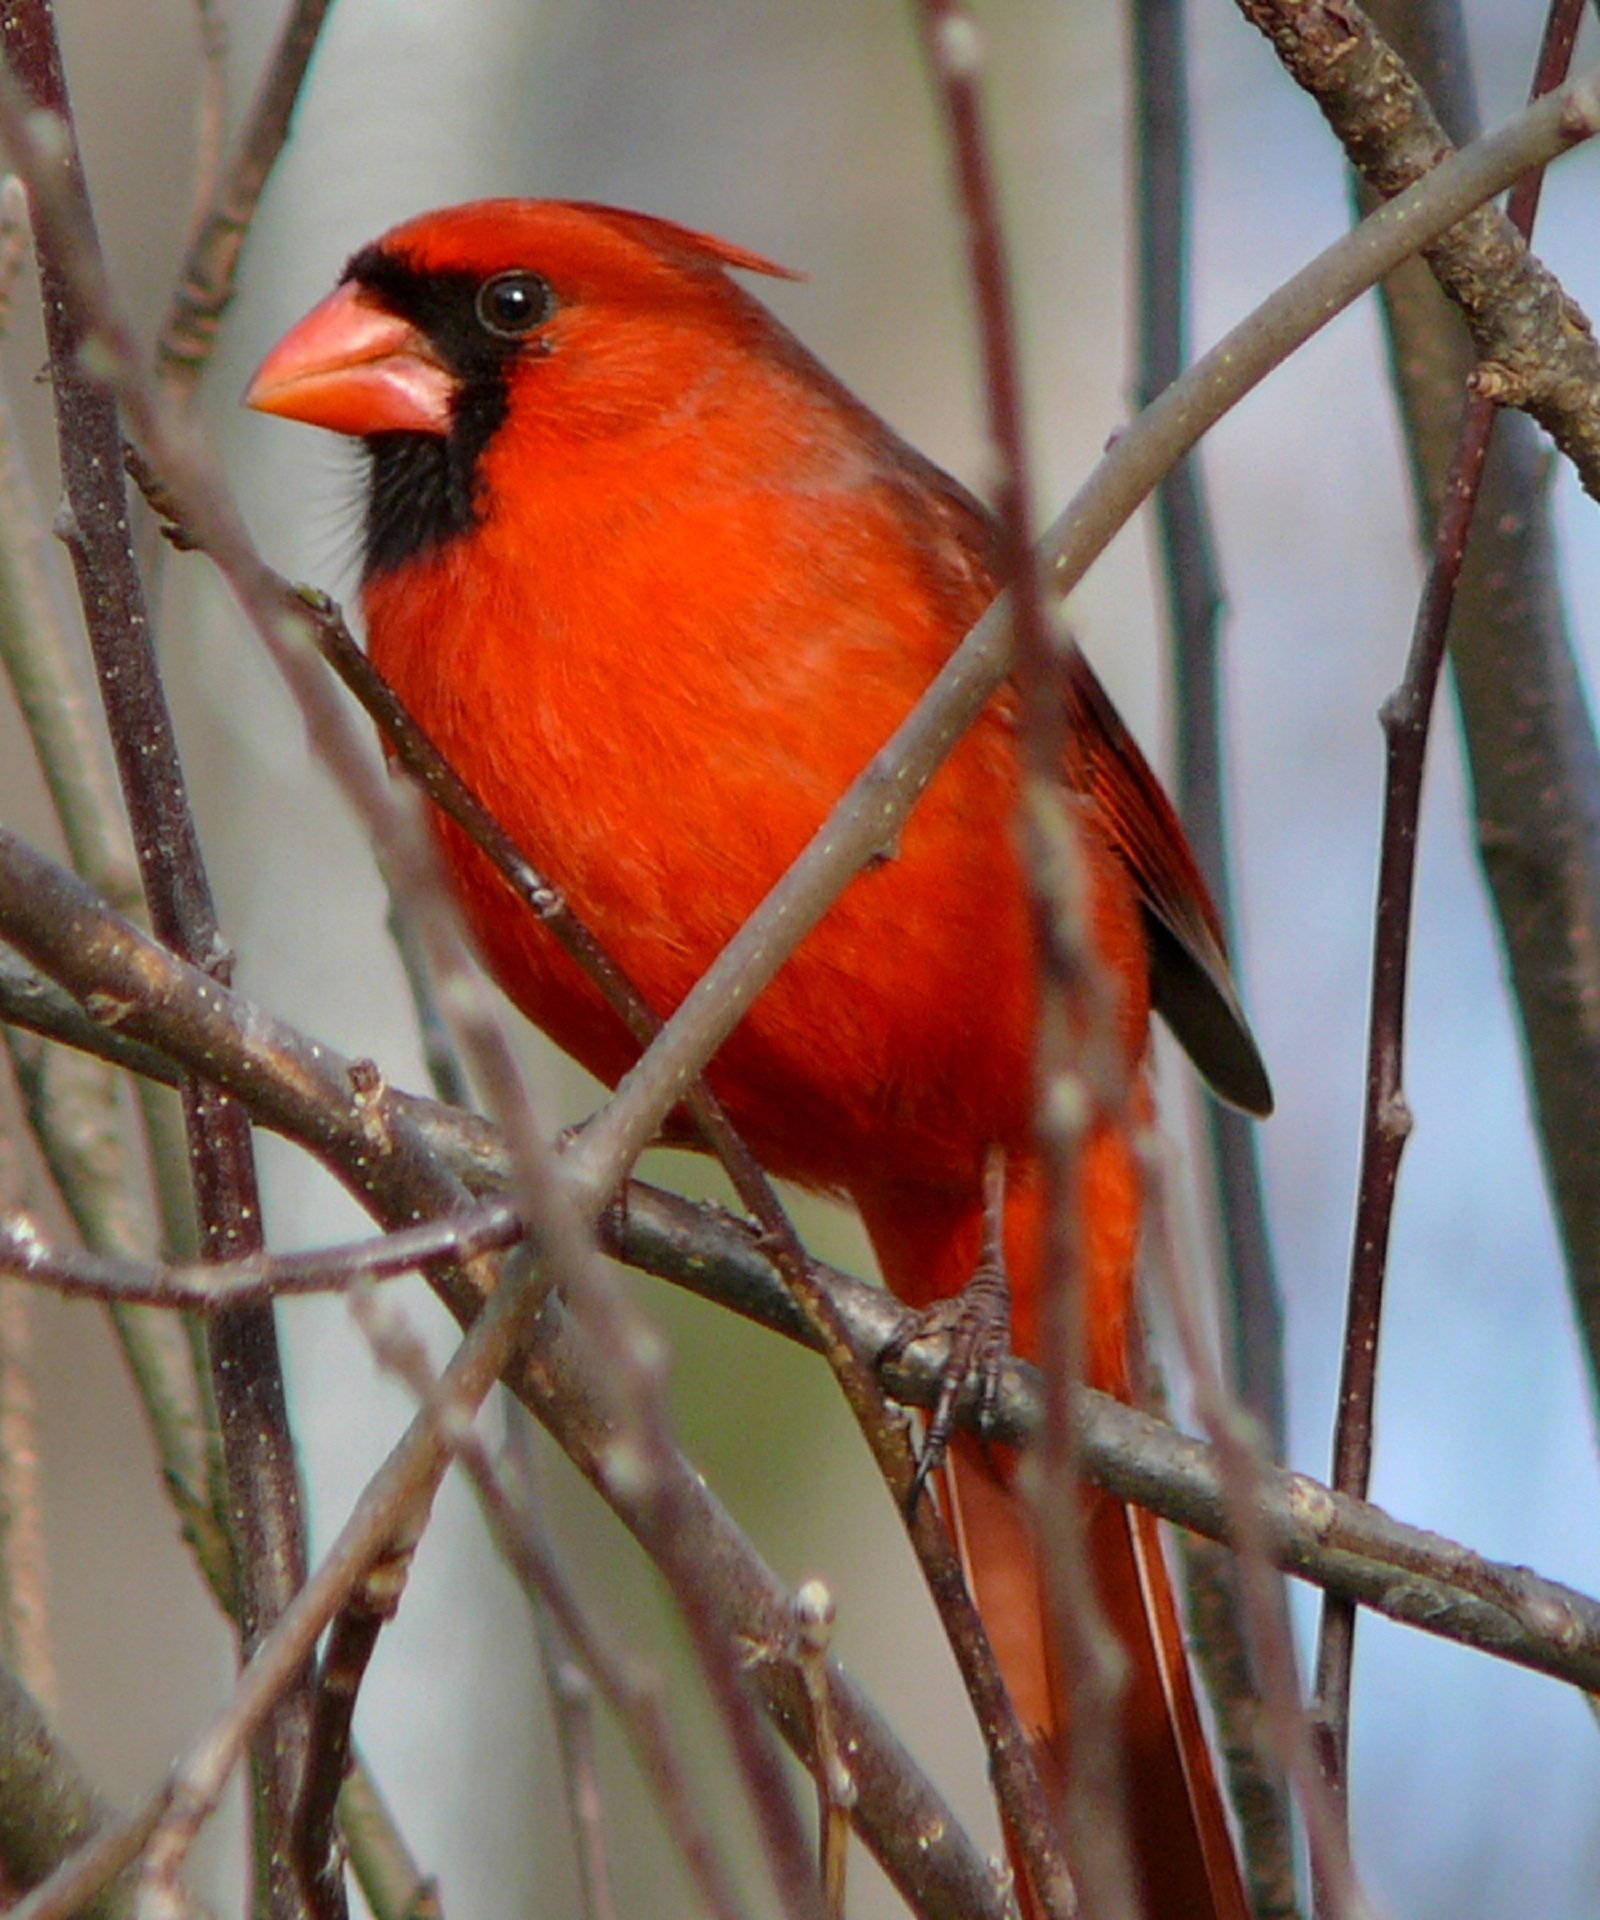
branch, bird, male, wildlife, beak, fauna, songbird, feathers, vertebrate, northern, finch, redbird, cardinal, perched, old world flycatcher, perching bird, house finch